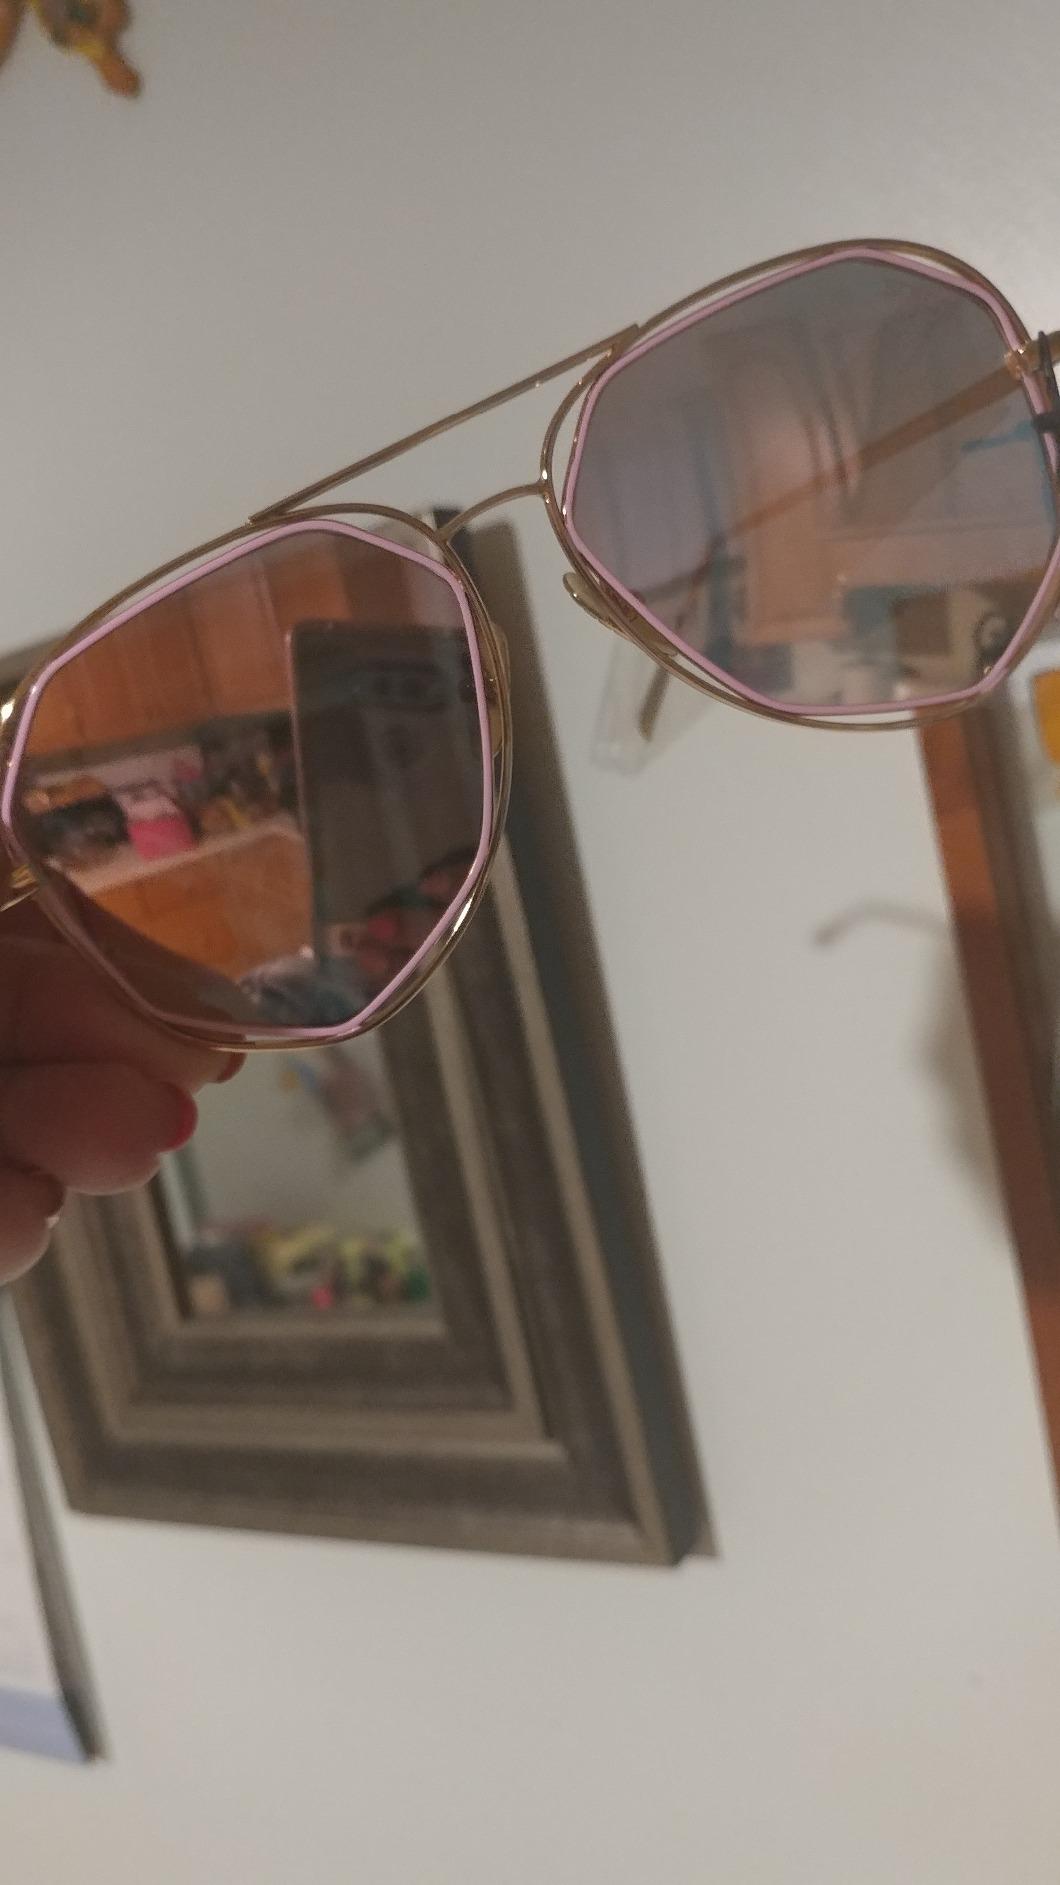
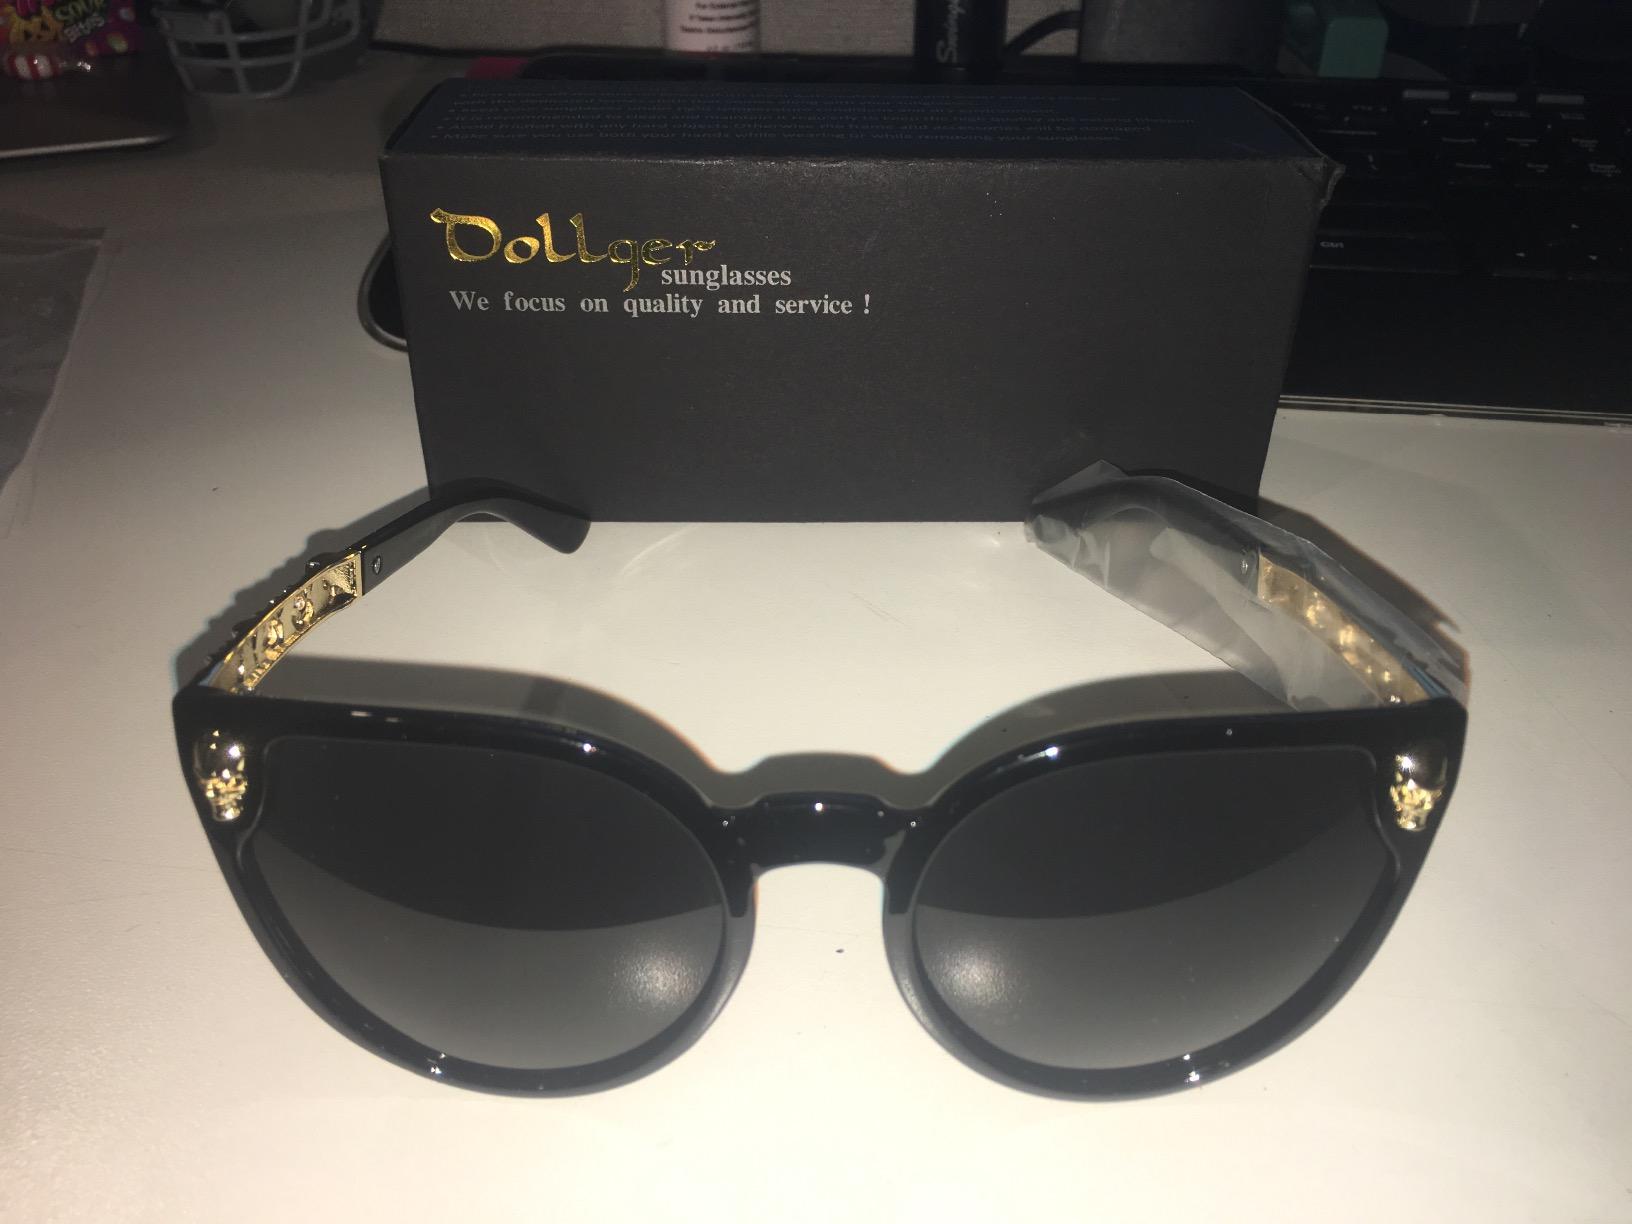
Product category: accessories_sunglasses
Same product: no